Describe the emotion expressed in this image:  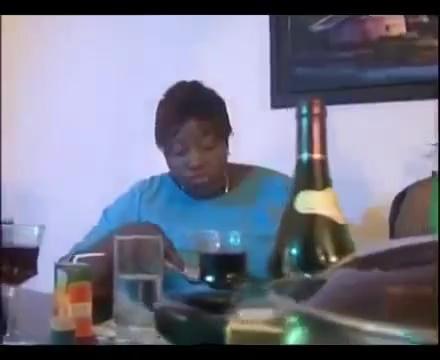
This person displays Suffering, valence and arousal with low intensity.